Mohamed Latheef (ambassador)

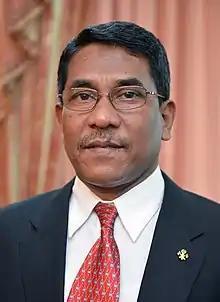
Latheef in 2013

Latheef in 2013

Mohamed Latheef (born July 20, 1953) is a former Ambassador Extraordinary and Plenipotentiary Permanent Representative to the United Nations for the Republic of Maldives, based in New York City.